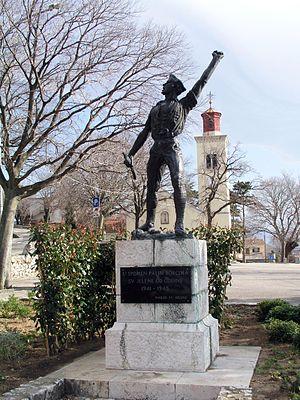
Cet article recense les monuments à la Seconde Guerre mondiale en Croatie.